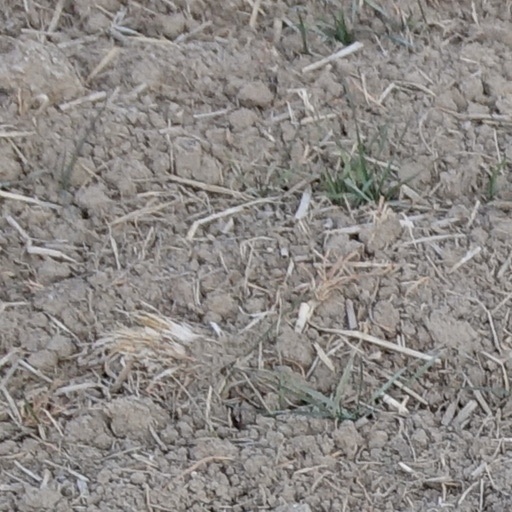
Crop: wheat